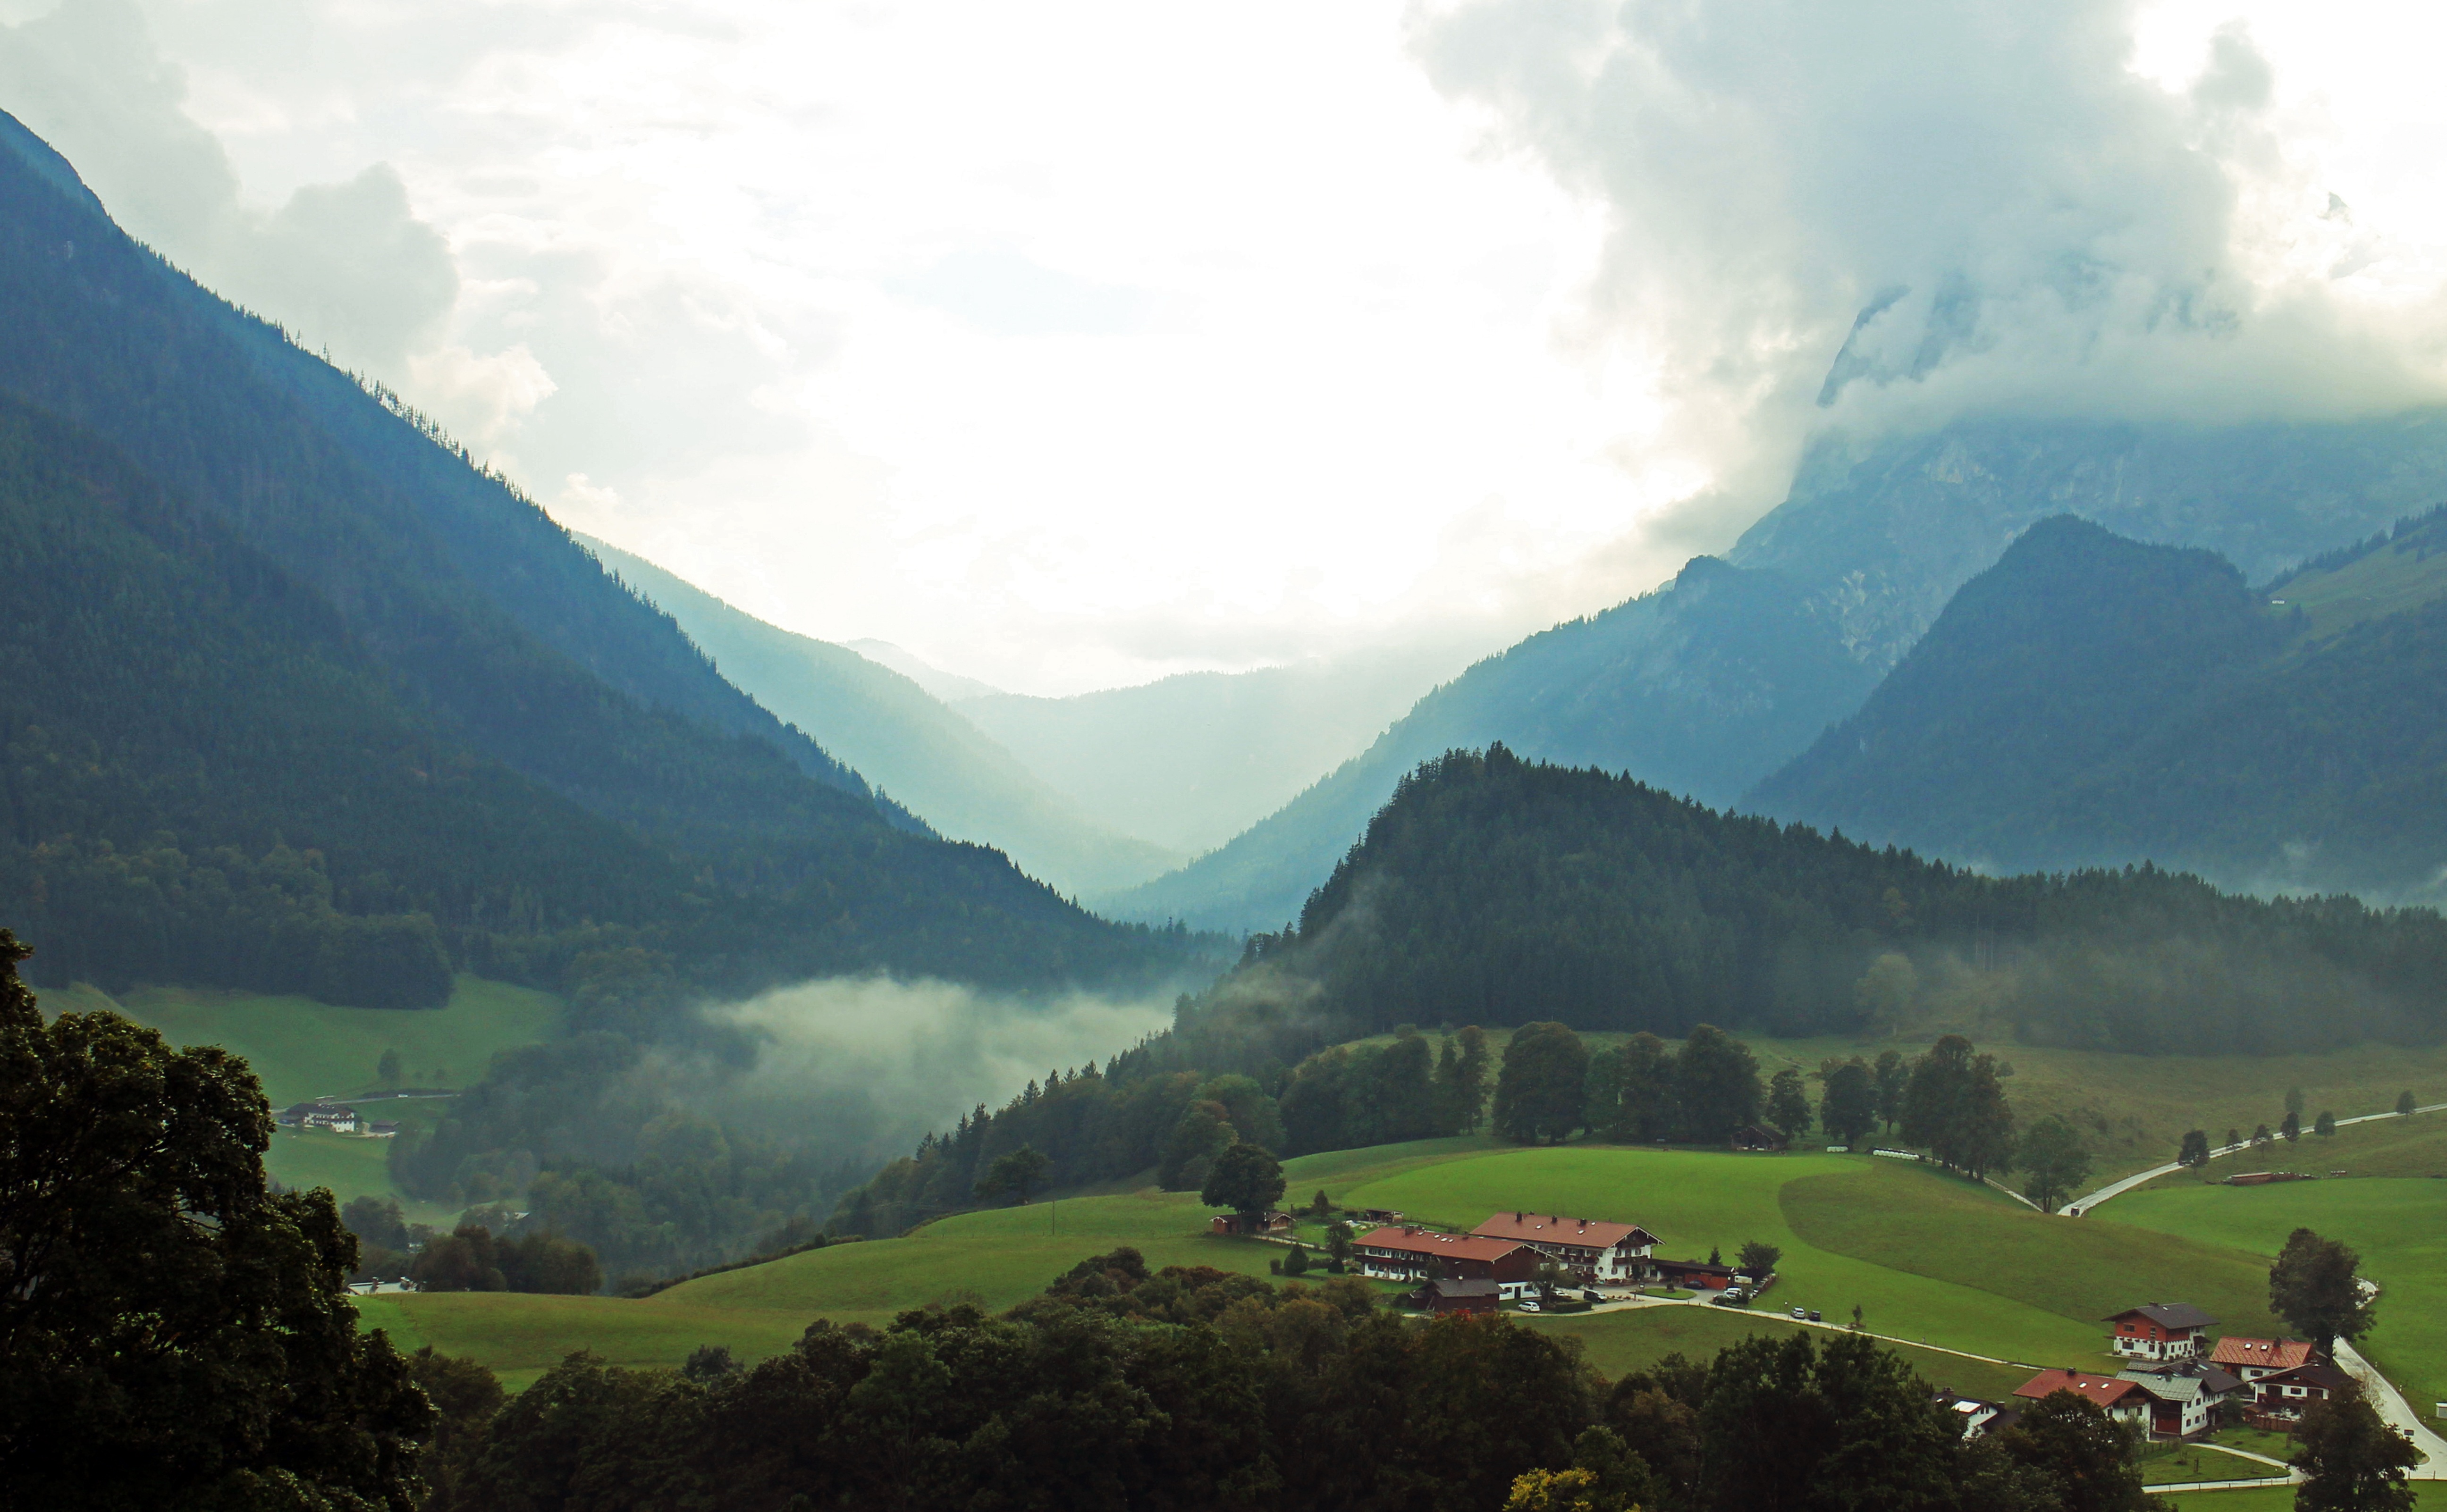
landscape, nature, mountain, cloud, sky, meadow, morning, hill, view, valley, mountain range, panorama, fjord, highland, clouds, mountains, alps, plateau, bavaria, wide angle, landform, upper bavaria, ramsau, mountain pass, hill station, geographical feature, atmospheric phenomenon, mountainous landforms